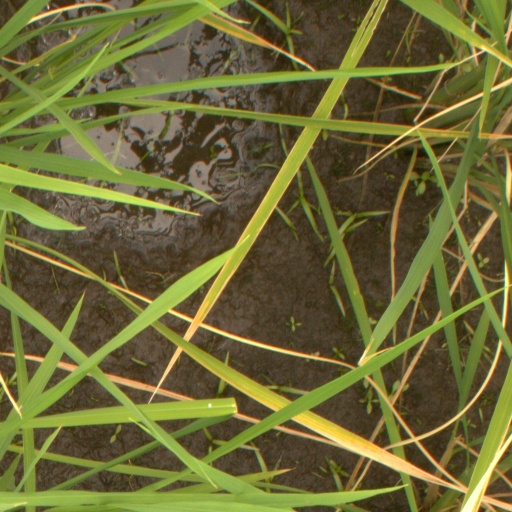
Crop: rice